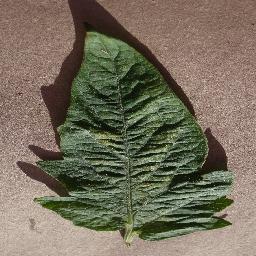
Label: Tomato___Spider_mites Two-spotted_spider_mite